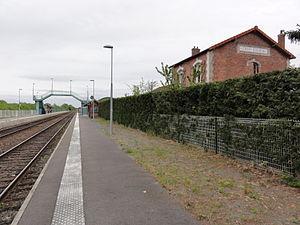
La gare de Crépy - Couvron est une gare ferroviaire française de la ligne d'Amiens à Laon, située sur le territoire de la commune de Crépy, à proximité de Couvron-et-Aumencourt, dans le département de l'Aisne en région Hauts-de-France.
Crépy, anciennement « Crépy-en-Laonnois », est une commune française située dans le département de l'Aisne, en région Hauts-de-France.
Couvron-et-Aumencourt est une commune française située dans le département de l'Aisne, en région Hauts-de-France.